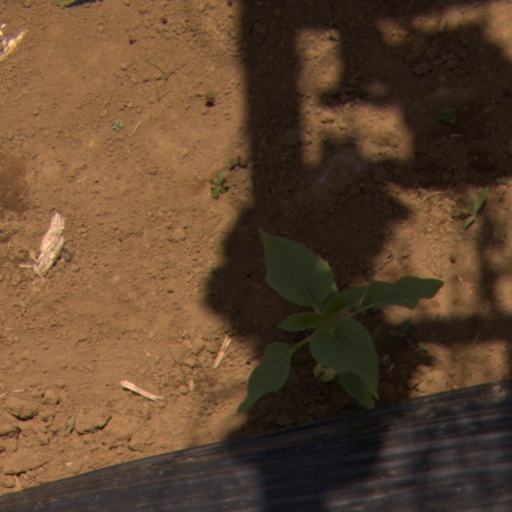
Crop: Jerusalem artichoke